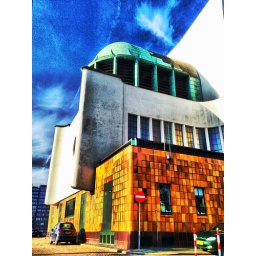
Rotterdam, ventilation tower near the river